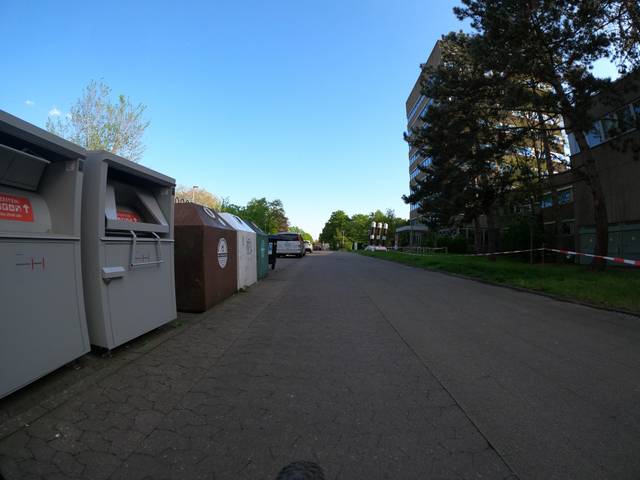
Region: Germany
Coordinates: 52.352, 9.727